Florida International University School of Architecture

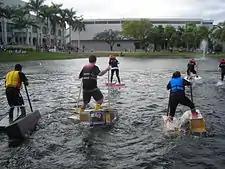
The 2008 Walk on Water race held annually is a tradition of FIU SoA alumni and students.

The Walk on Water competition is a race that all architecture students in the school must complete to graduate. Students compete in their Methods and Materials class in their sophomore year. The race has been hosted annually since 1989 by Professor Jaime Canavés. Students need to cross the wide lake in front of the Green Library, the university's main library, using some type of walking device, hence the "walking on water". Students must walk across to win and pass the class. Over the years, the event has become a school and university-wide tradition, and considered a rite of passage within the School of Architecture. On average, 85% students manage to make it across the lake.